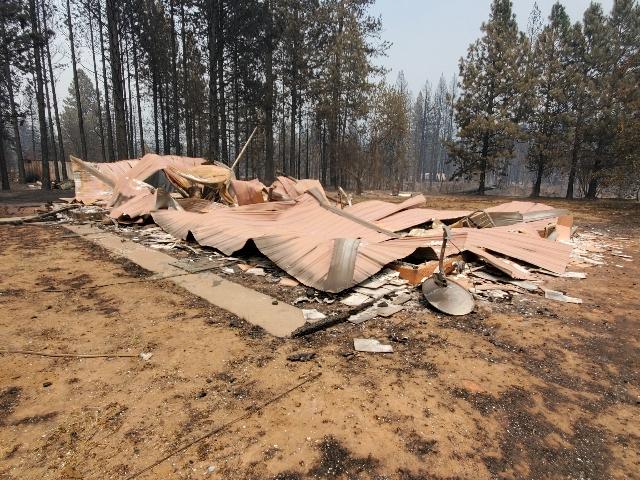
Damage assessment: destroyed